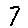
Label: 7